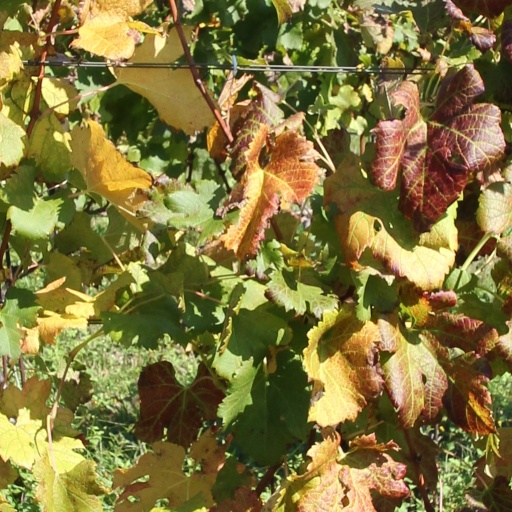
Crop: grape